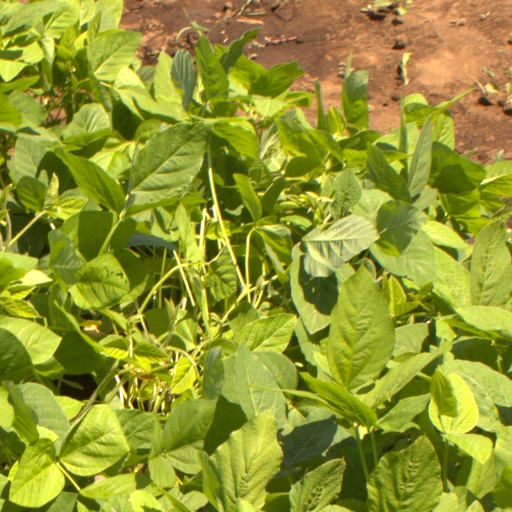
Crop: soybean